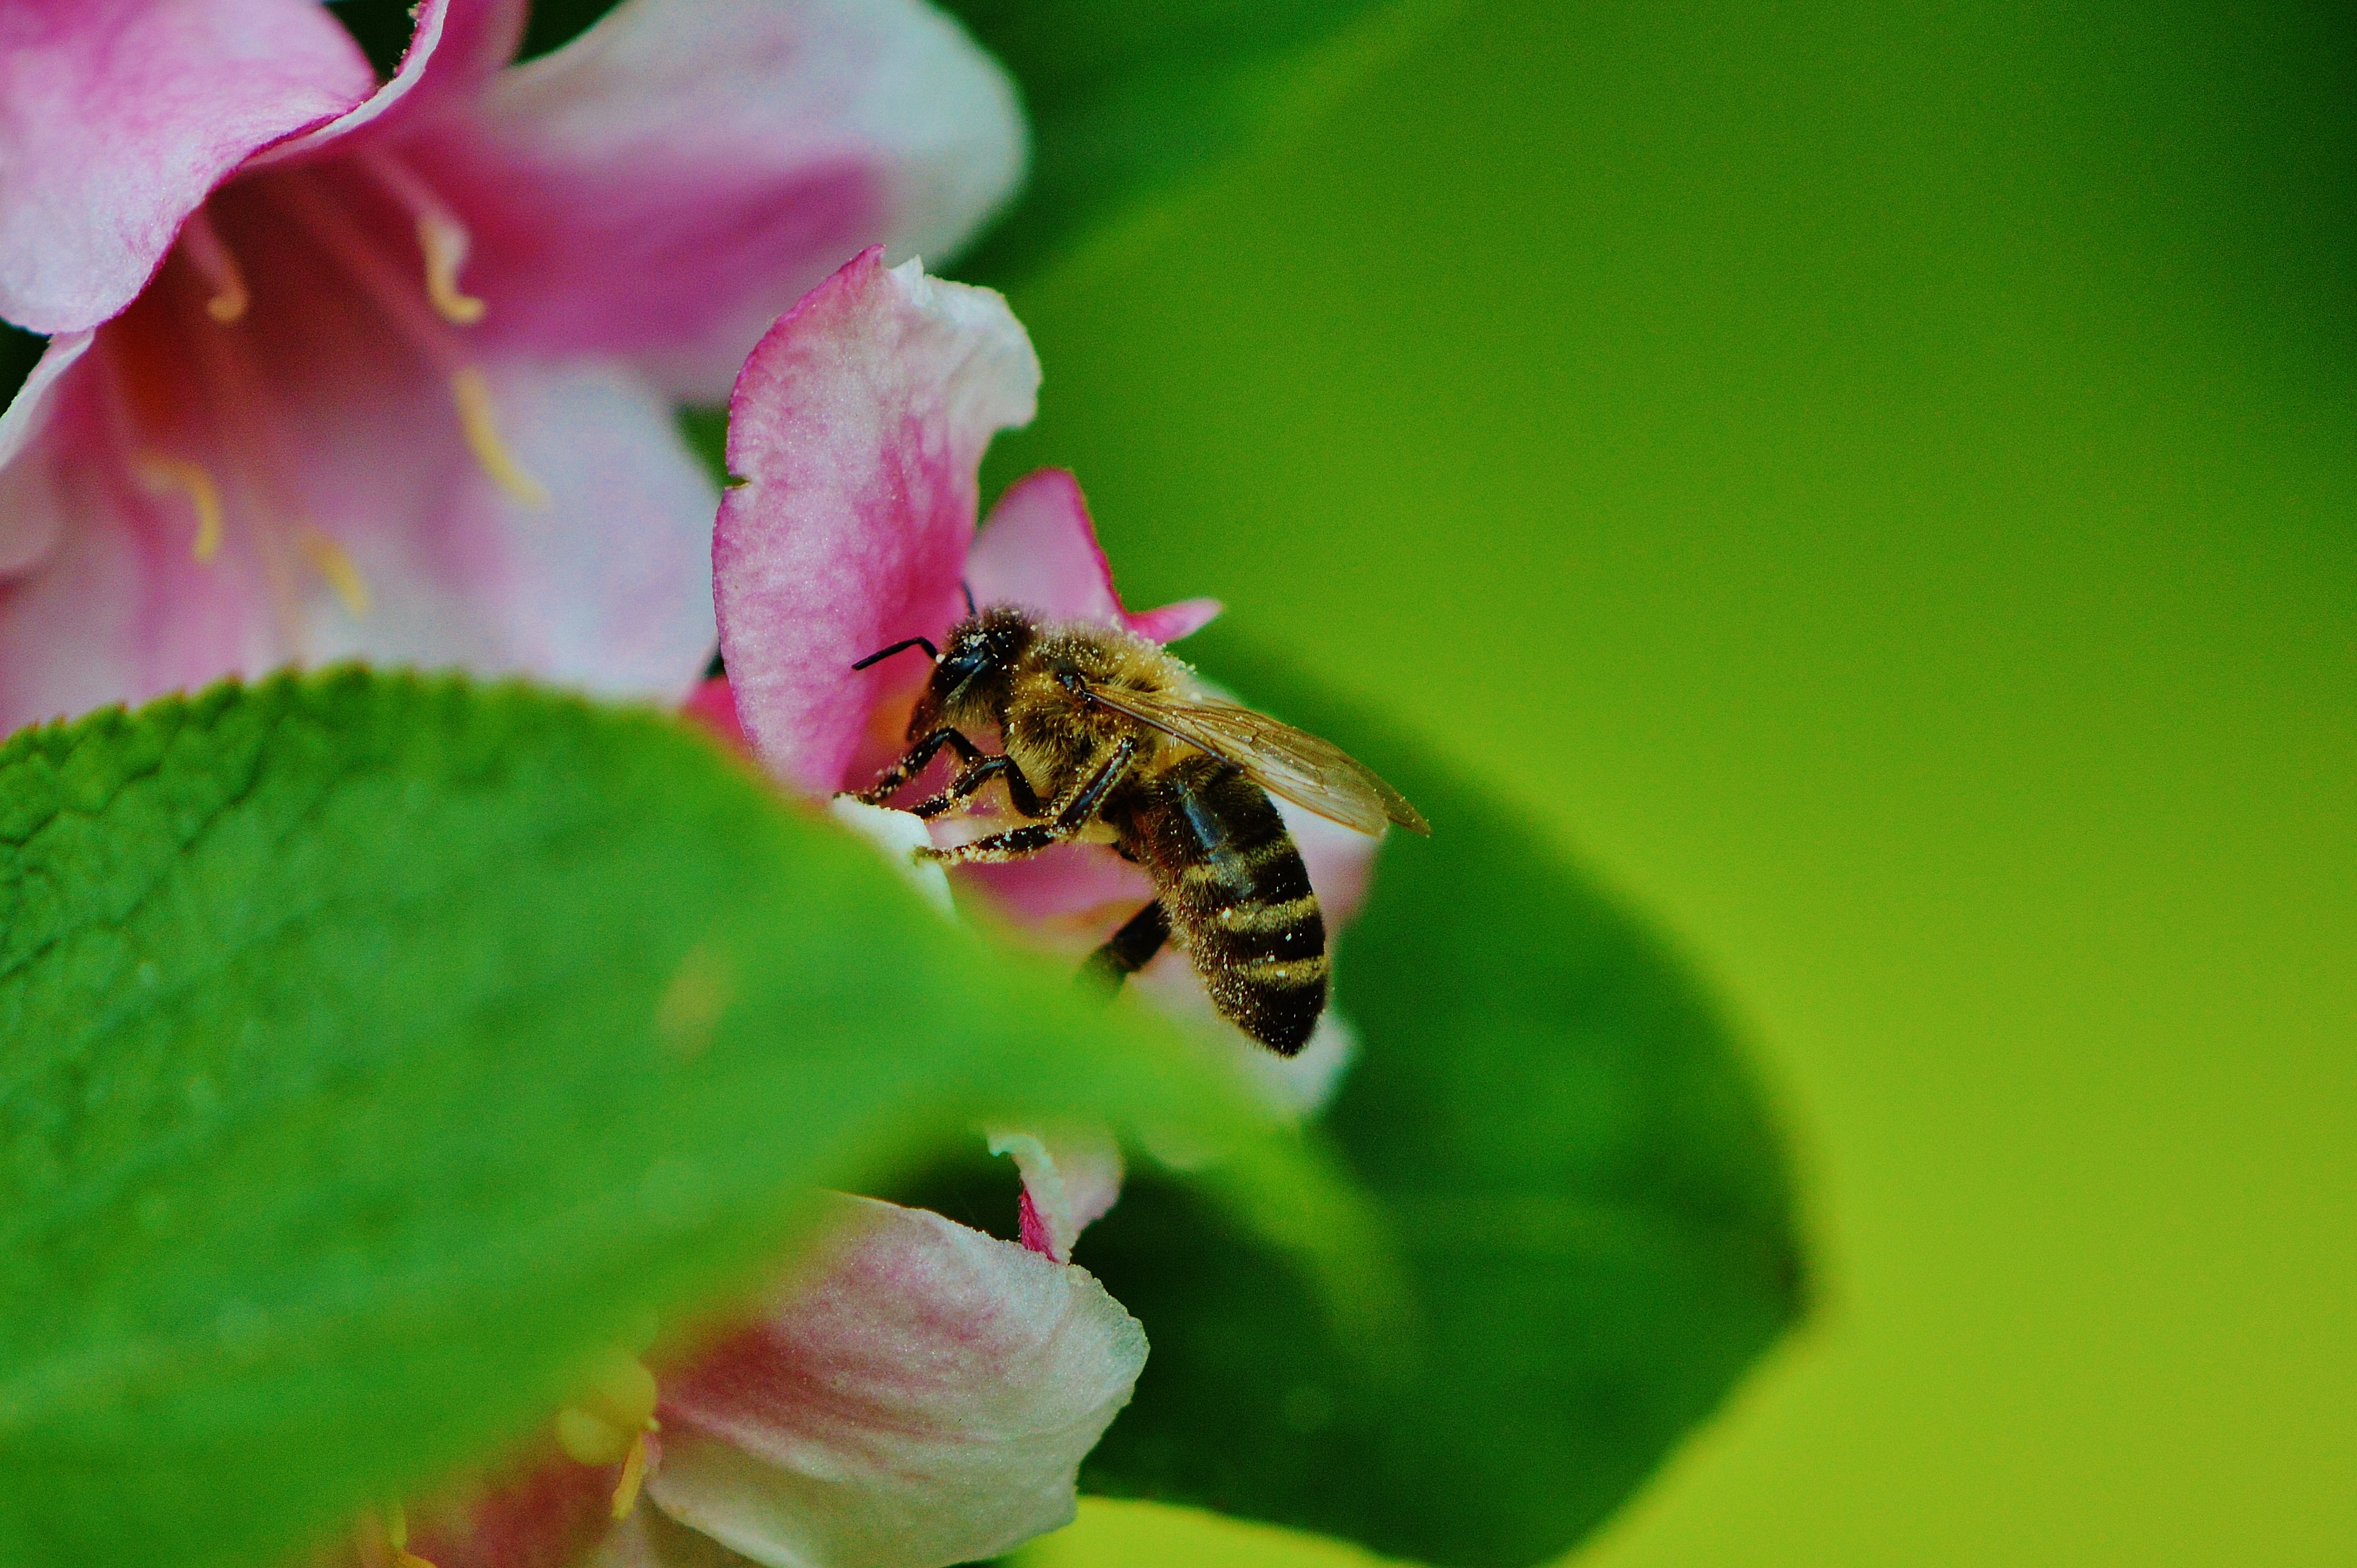
nature, blossom, plant, photography, leaf, flower, petal, pollen, green, insect, macro, botany, garden, close, flora, fauna, invertebrate, wildflower, flowers, close up, bee, collect, nectar, macro photography, flowering plant, plant stem, land plant, membrane winged insect